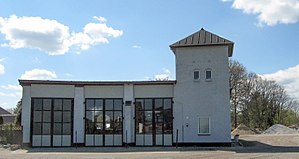
Østervrå Station
Vodskov-Østervrå Jernbanes remise
Den gamle remise (da:Hjørring-Hørby Jernbane) i Østervrå
Østervrå Station er en nedlagt dansk jernbanestation i Østervrå. Stationsbygningen, der er tegnet af Sylvius Knutzen, er bevaret på Liljevej 10.